Syrian Army

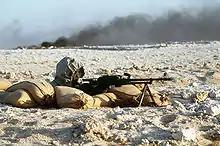
A Syrian soldier aims a 7.62mm PKM light machine gun from his position in a foxhole during a firepower demonstration, part of Operation Desert Shield. The soldier is wearing a nuclear-biological-chemical warfare mask.

Before 2011, it was difficult to access reliable information about the SAA because of the Damascus government's sensitivity to potential espionage, particularly by Israel.